Rikissa of Denmark

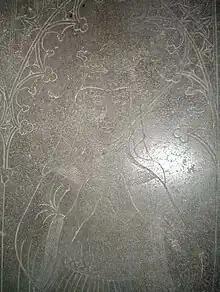
17th century depiction of Rikissa on Erik Knutsson's gravestone in Varnhem Abbey

Rikissa of Denmark (Swedish: "Rikissa Valdemarsdotter"; died 8 May 1220) was Queen of Sweden as the wife of King Erik Knutsson, and the mother of King Erik Eriksson.